Barry Andrews (musician)

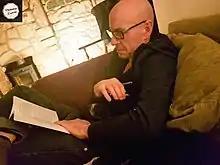
Barry at home with his dog, Wolsey

In 2003, Andrews began releasing solo projects through his own Shriekprods label. These form two main strands: the Haunted Box of Switches series of piano and voice albums which feature original material alongside minimalist reimaginings of Shriekback songs; and the Stic Basin series of albums of experimental electronica, of which there are now three volumes.